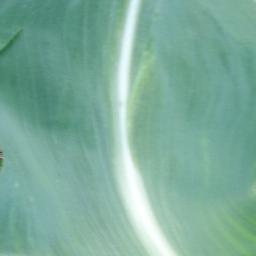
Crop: corn
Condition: (maize)_healthy